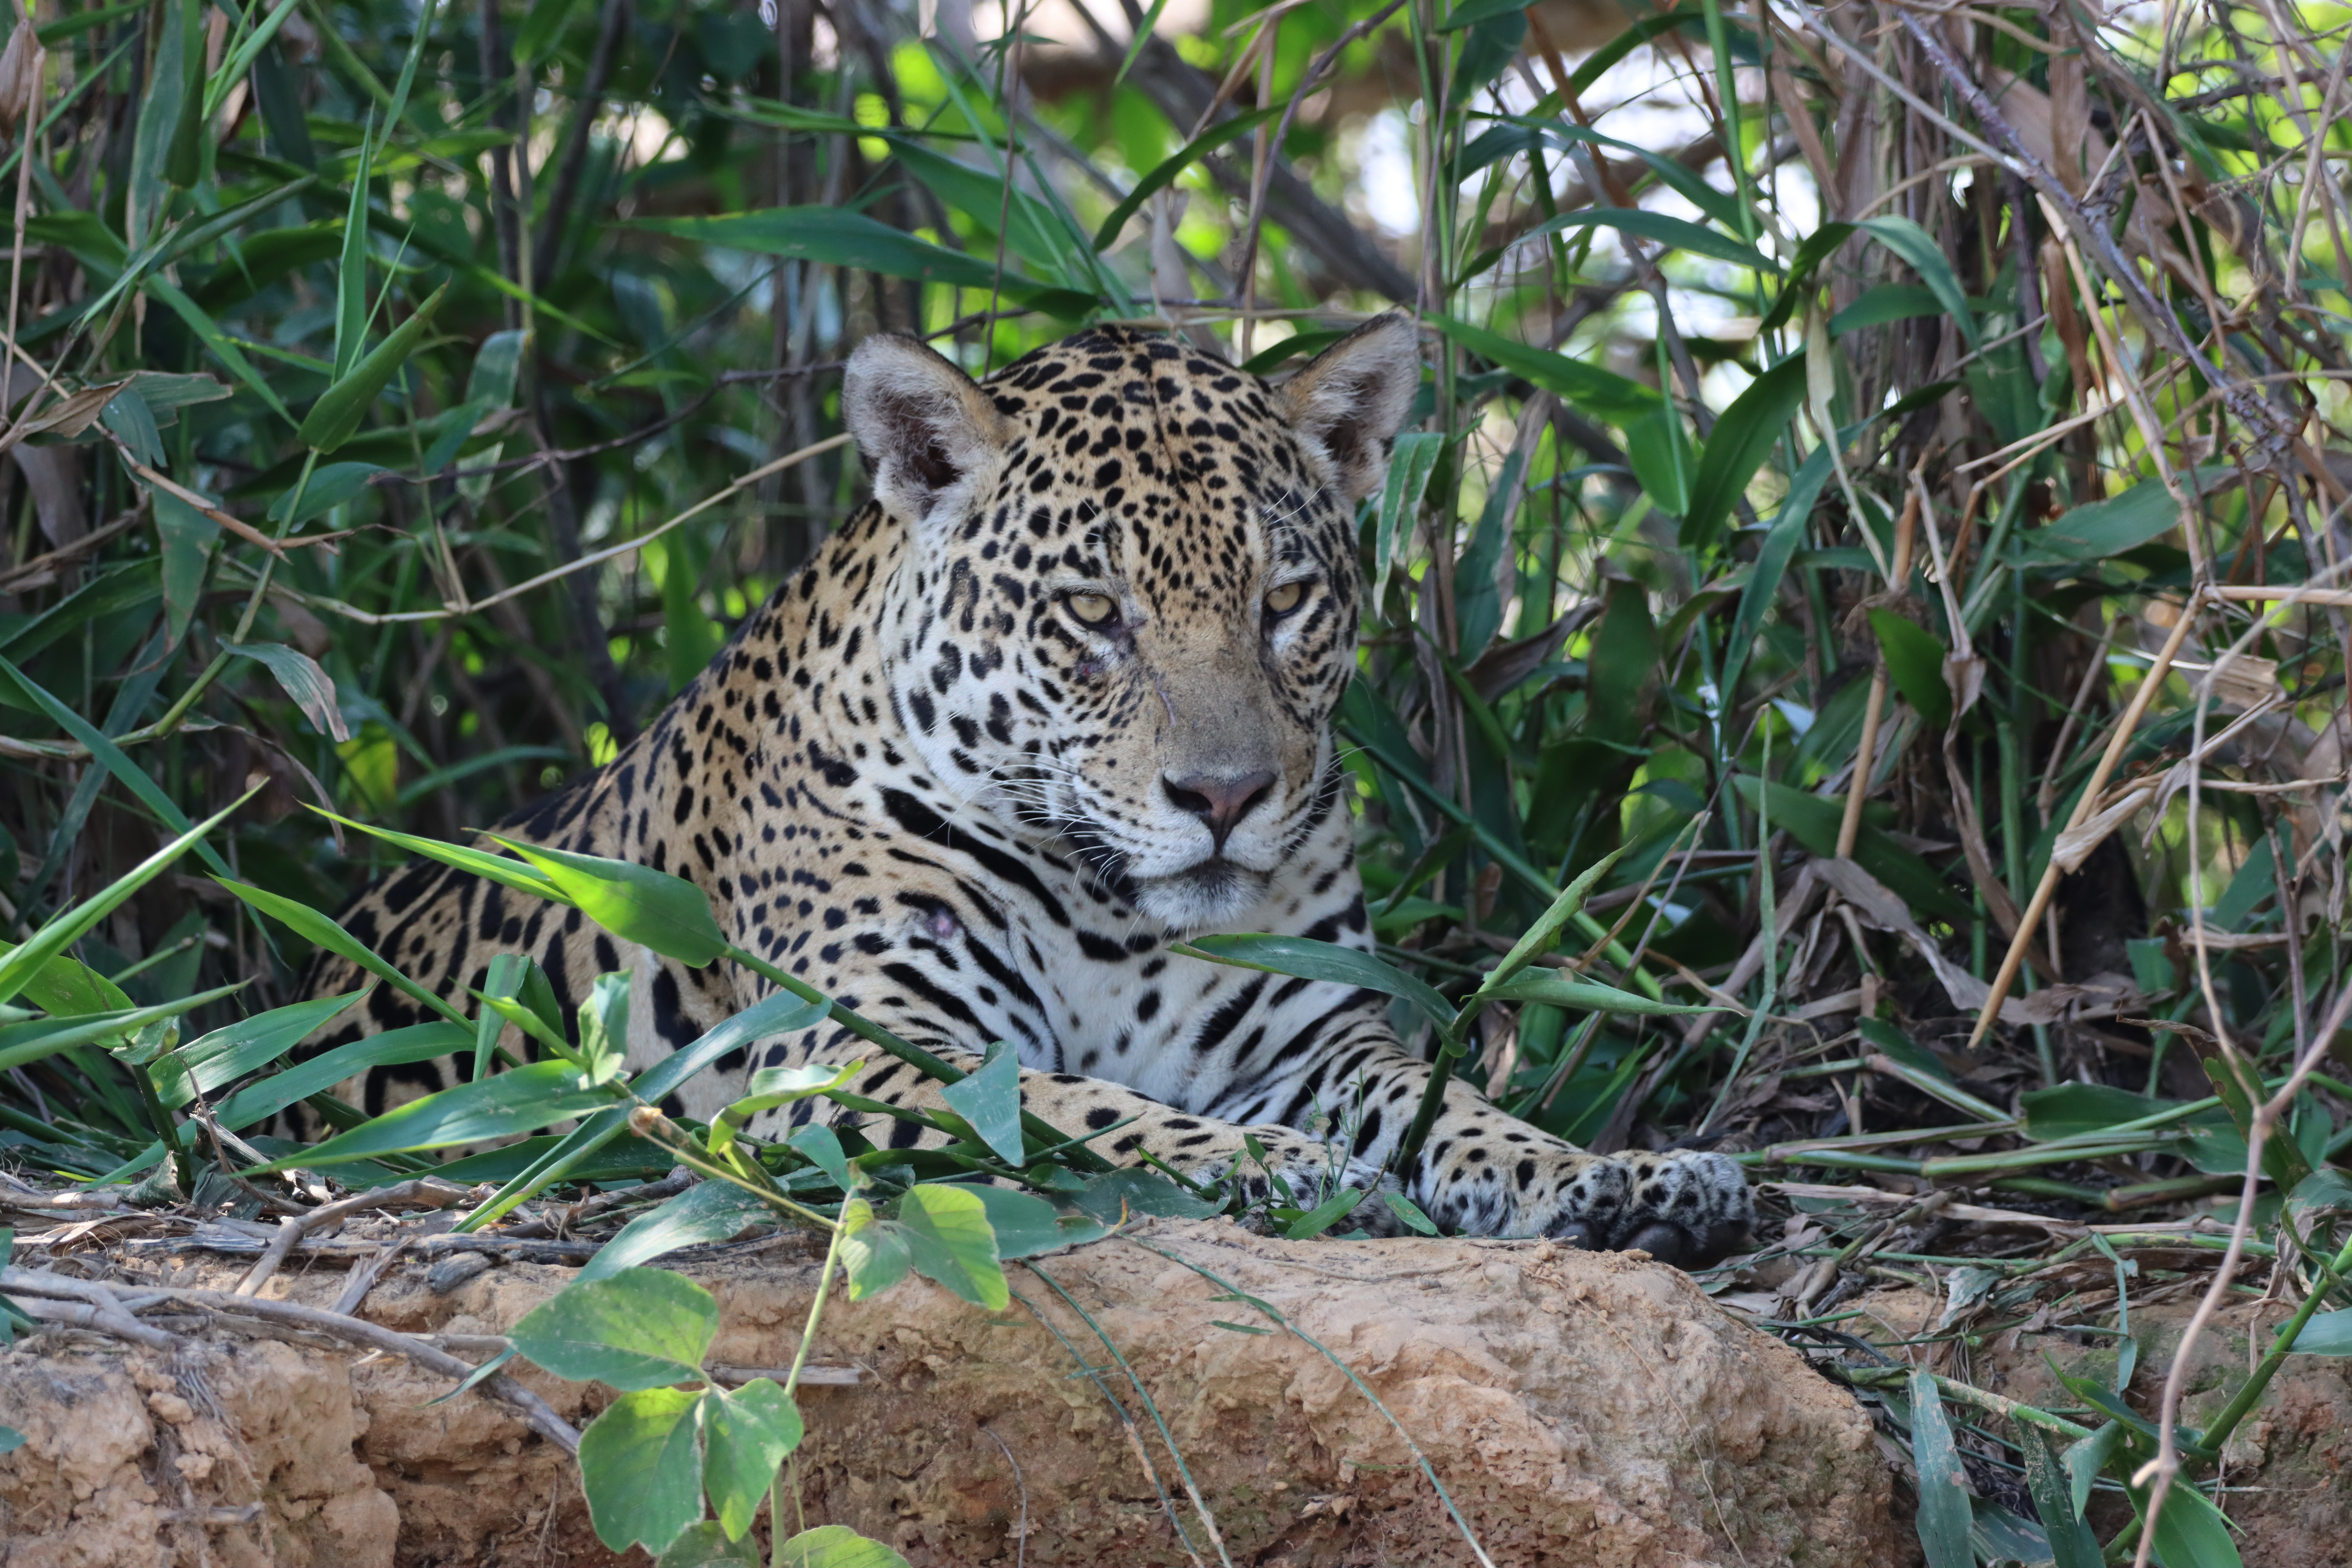
Jaguar: Kamaikua